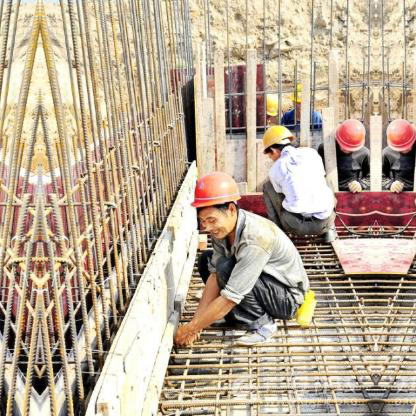
Objects in the image:
label: helmet
label: helmet
label: helmet
label: helmet
label: helmet
label: helmet